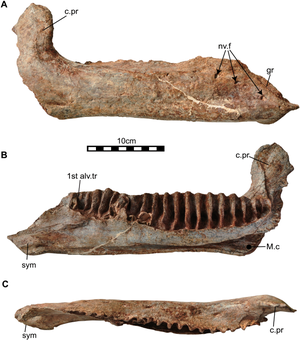
Sirindhorna est un genre éteint de dinosaures ornithopodes de la super-famille des Hadrosauroidea, qui vivaient durant le Crétacé inférieur, probablement durant l'Aptien, soit il y a environ entre ≃125,0 et ≃113,0 millions d'années.
Sirindhorna est un genre éteint de dinosaures ornithopodes de la super-famille des Hadrosauroidea, qui vivaient durant le Crétacé inférieur, probablement durant l'Aptien, soit il y a environ entre ≃125,0 et ≃113,0 millions d'années.